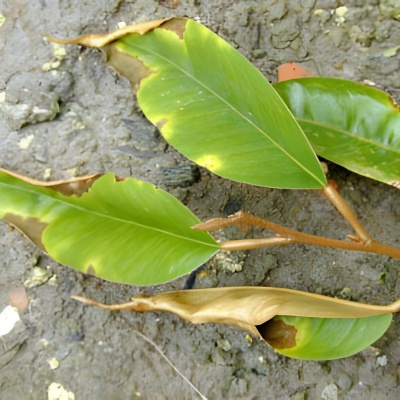
Label: Leaf_Rhizoctonia